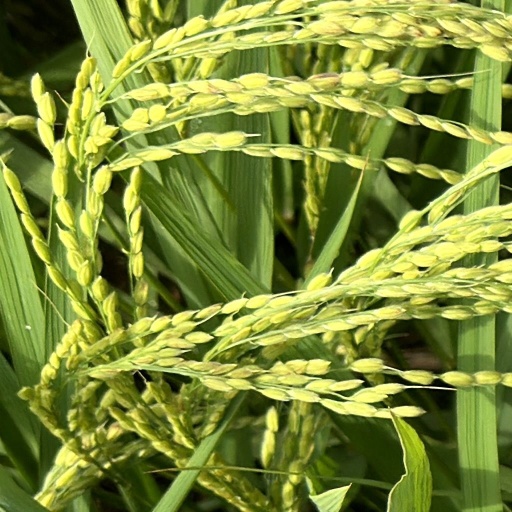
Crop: rice